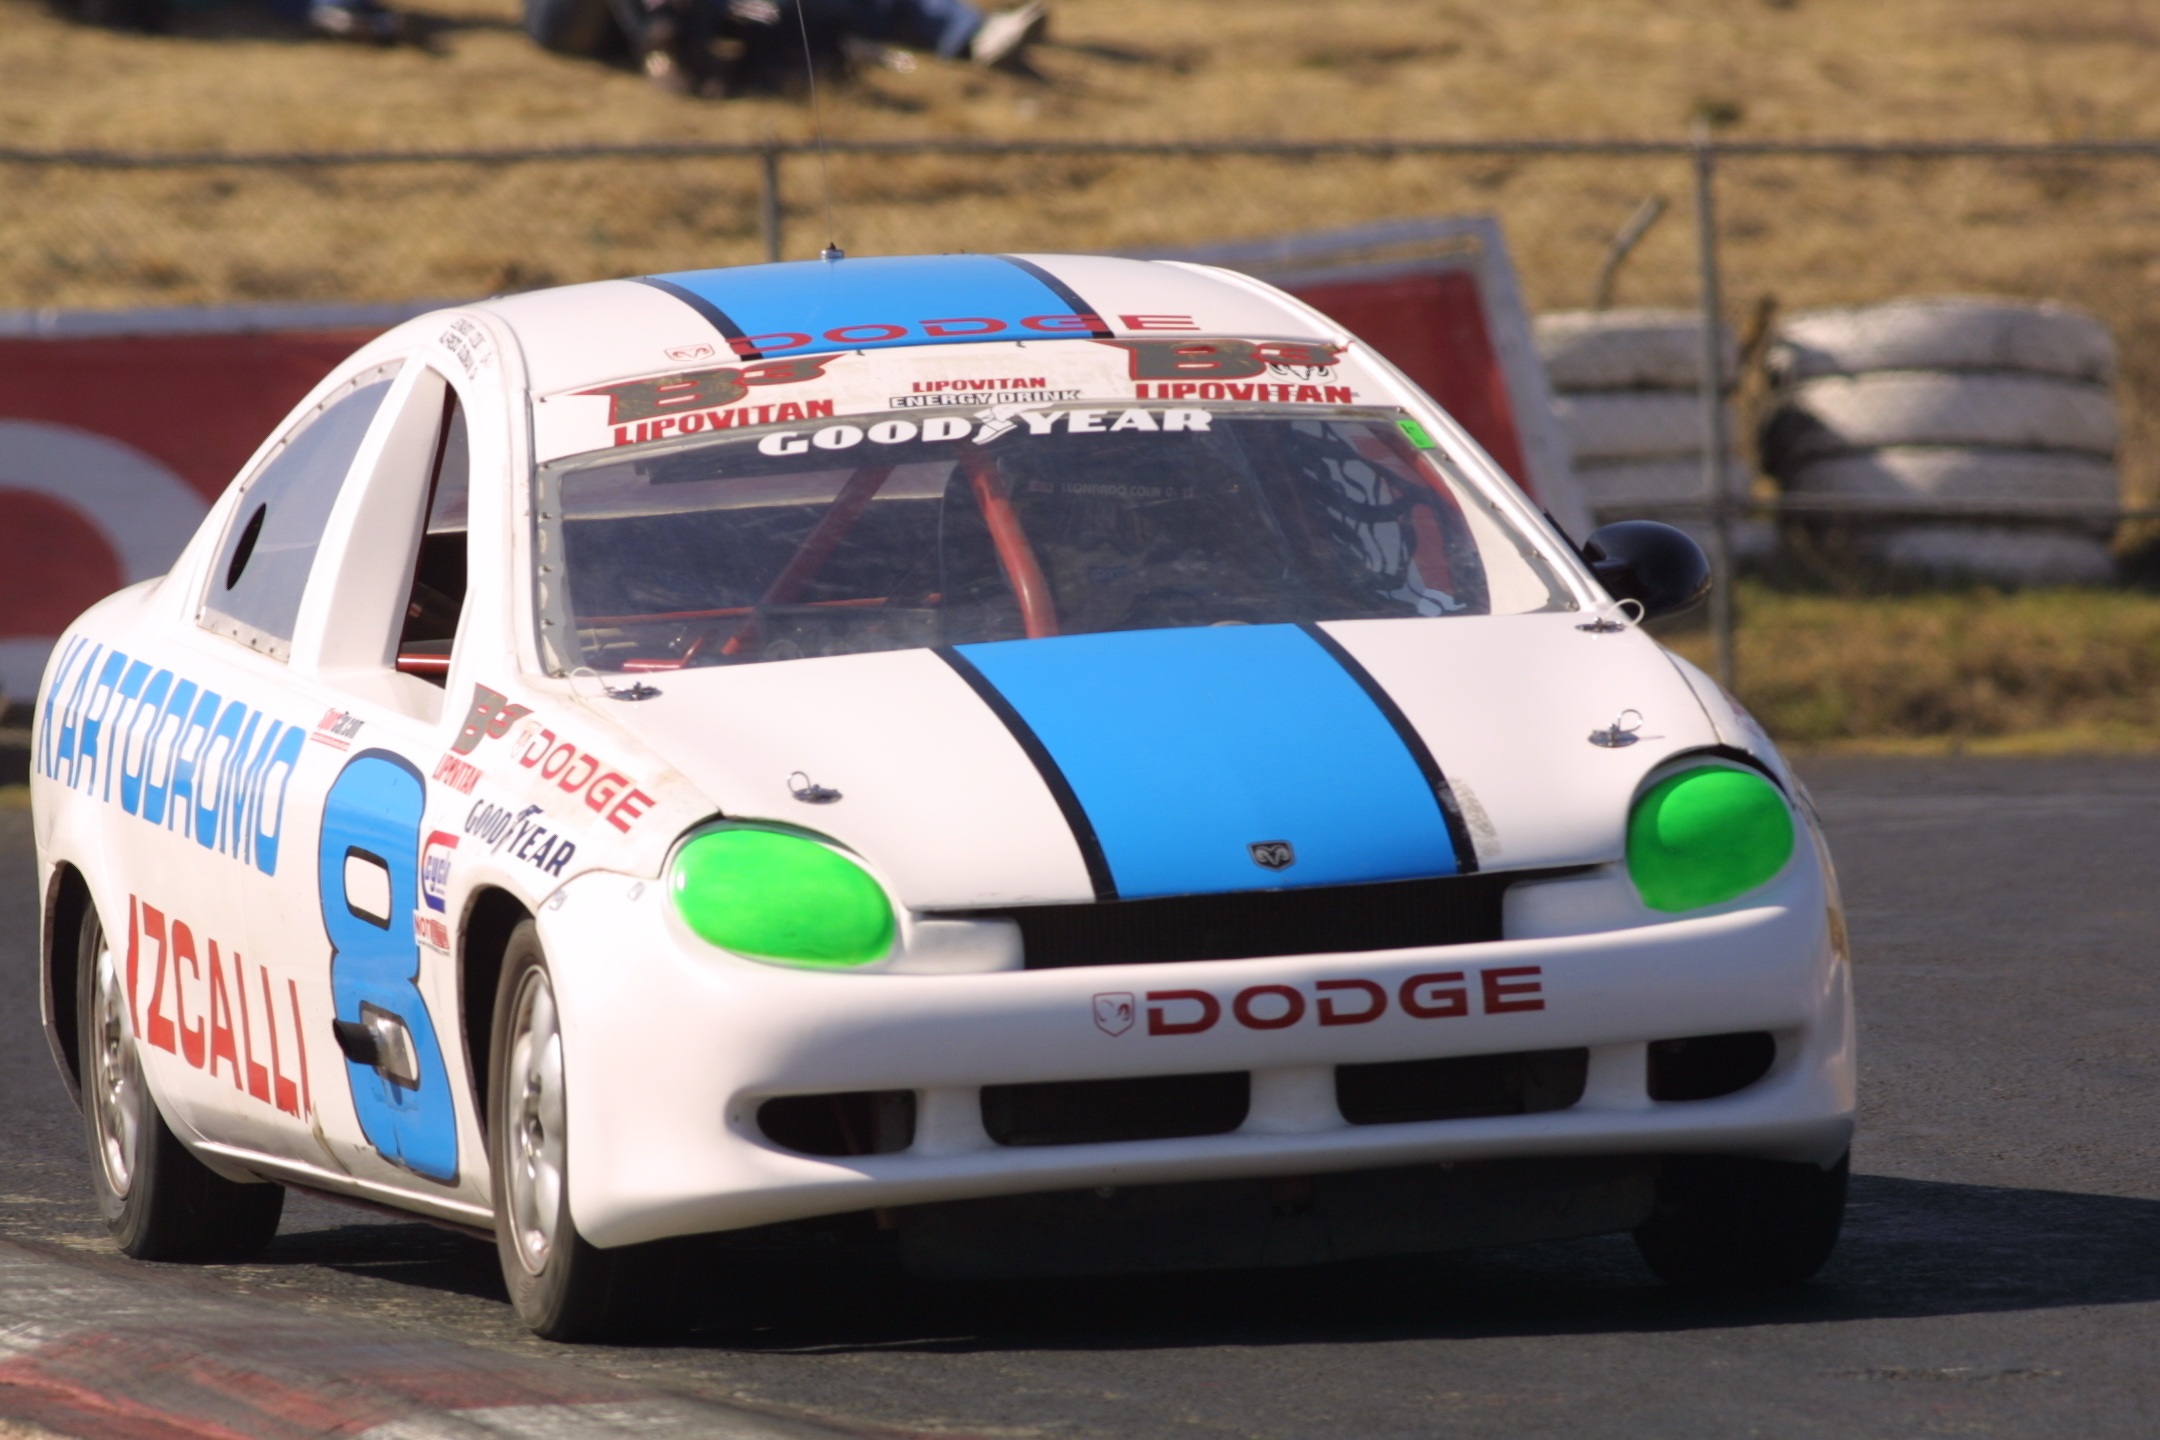
car, vehicle, auto, automotive, sports car, race car, race, competition, sports, wheels, racing, sedan, race track, motorsport, model car, racing cars, touring car, auto racing, automobile make, automotive design, family car, stock car racing, rallycross, rallying, touring car racing, world rally car